Gila monster

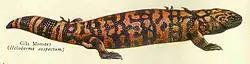
A plate from the" Century Cyclopedia" that depicts the Gila monster

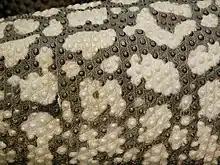
The dorsal skin of a Gila monster

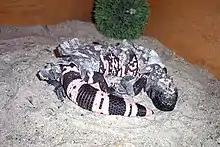
The total molt of a female Gila monster about 2 weeks before egg-laying

The scales of the head, back, and tail contain little pearl-shaped bones (osteoderms) similar to those found in the beaded lizards from farther south. The scales of the belly are free from osteoderms. Female Gila monsters go through a total shed lasting about 2 weeks before depositing their eggs. The dorsal part is often shed in one large piece. Adult males normally shed in smaller segments in August. The young seem to be in constant shed. Adults have more or less yellow to pink colors on a black surface. Hatchlings have a uniform, simple, and less colorful pattern. This drastically changes within the first 6 months of their lives. Hatchlings from the northern area of the species' distribution have a tendency to retain most of their juvenile pattern. It has also been seen that Gila monsters in areas with darker rocks and substrate will have darker colorations.